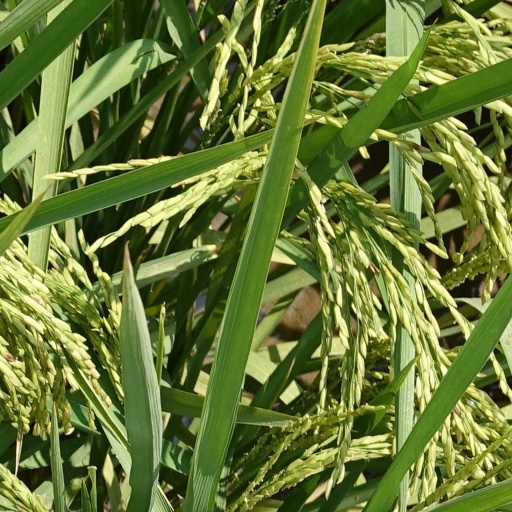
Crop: rice